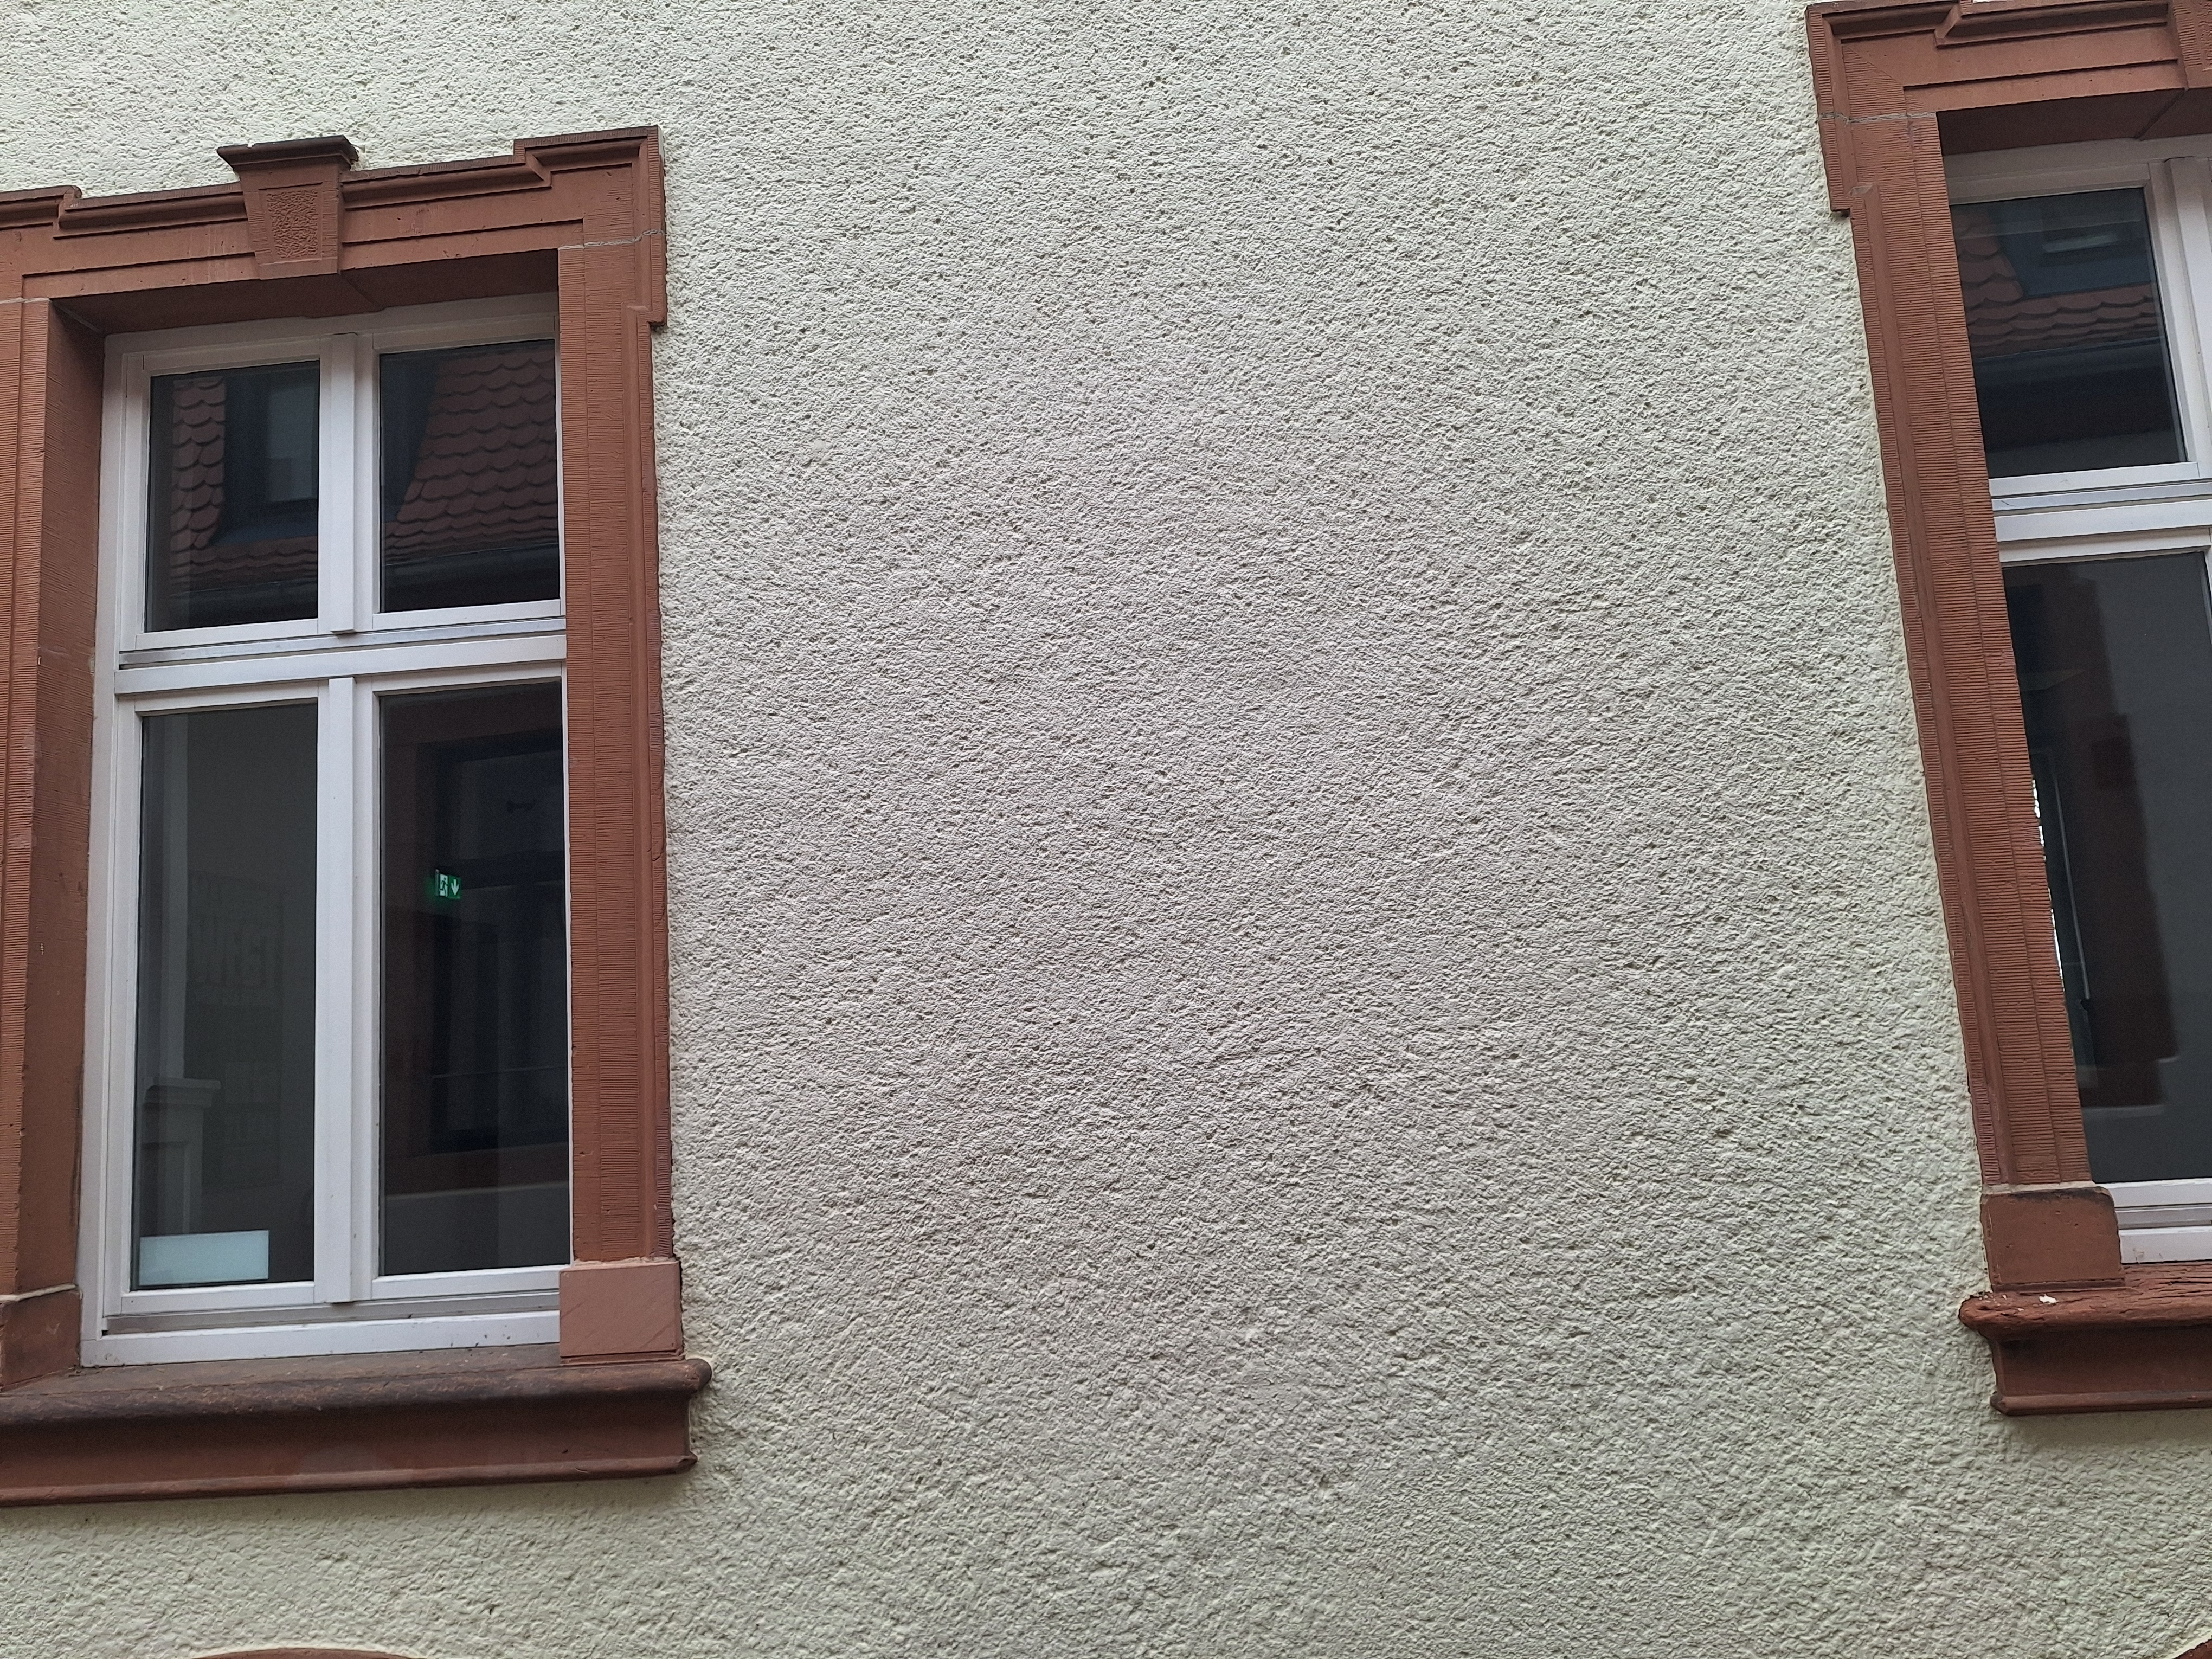
Building: Barfüßstraße 1